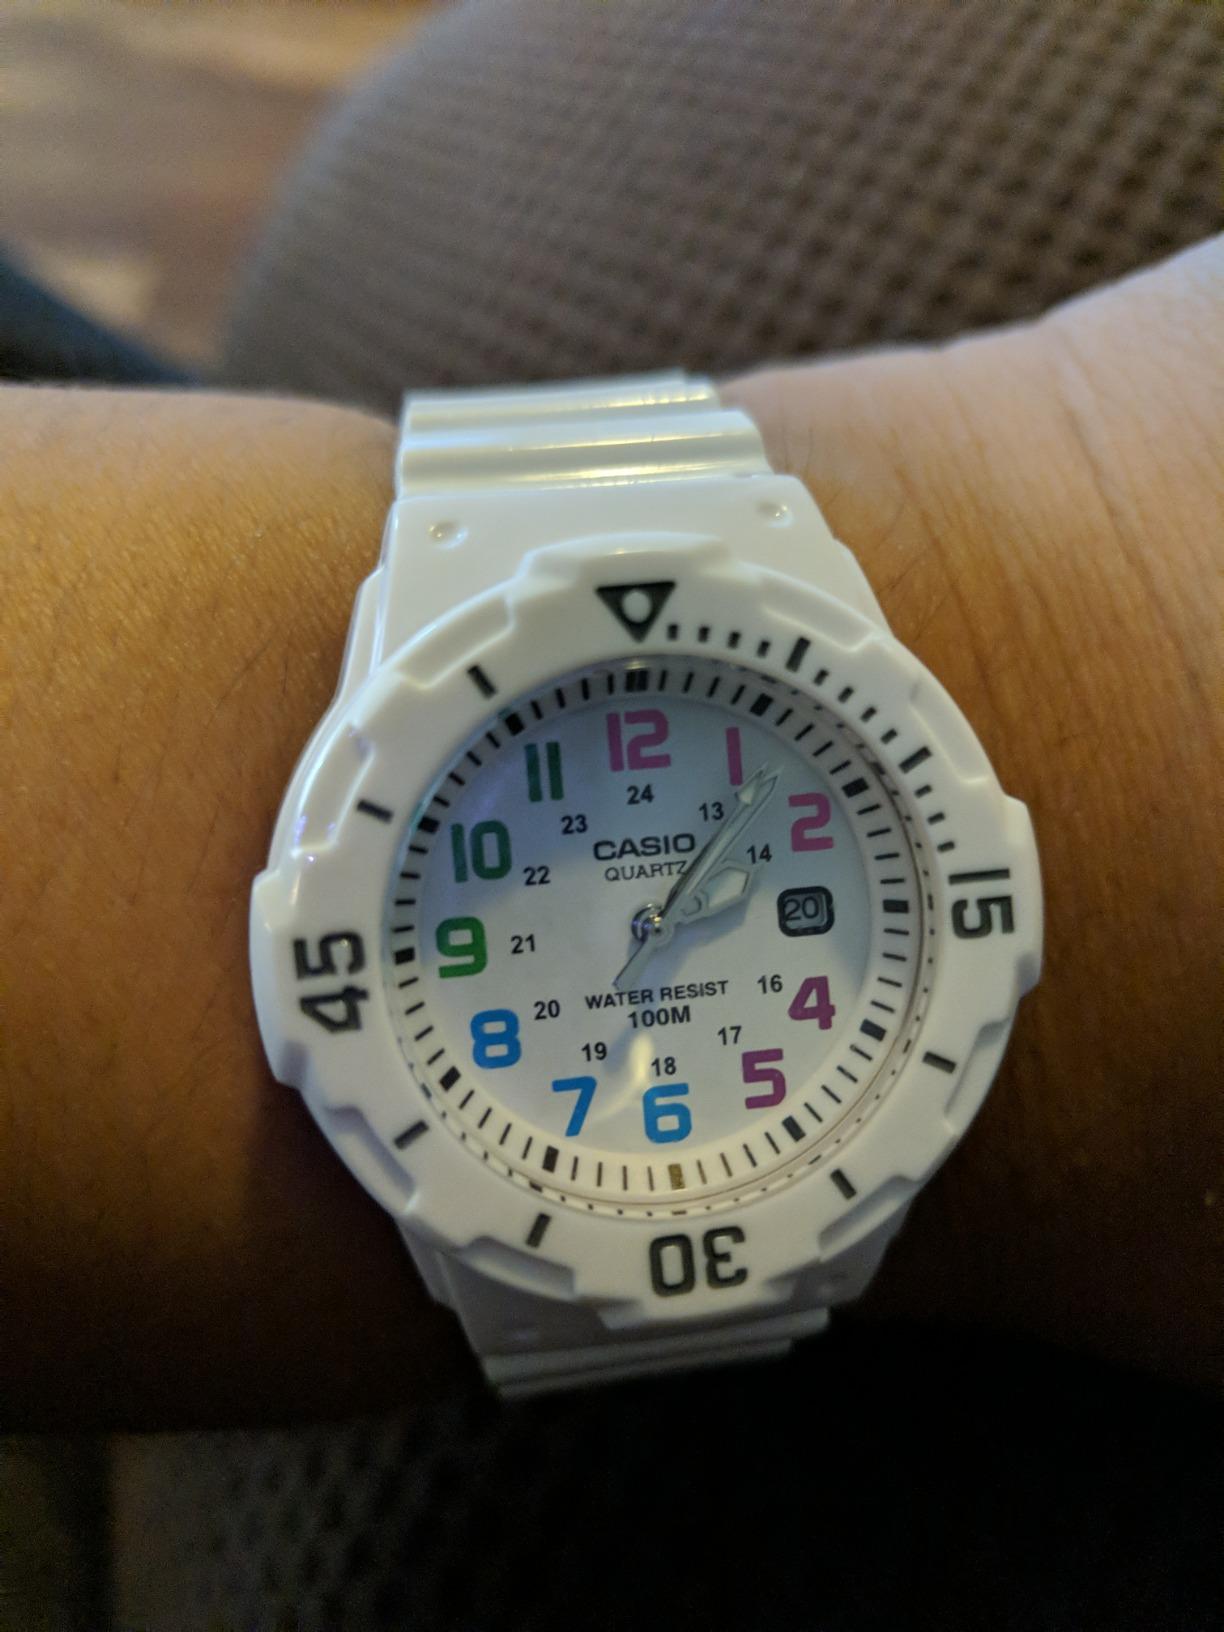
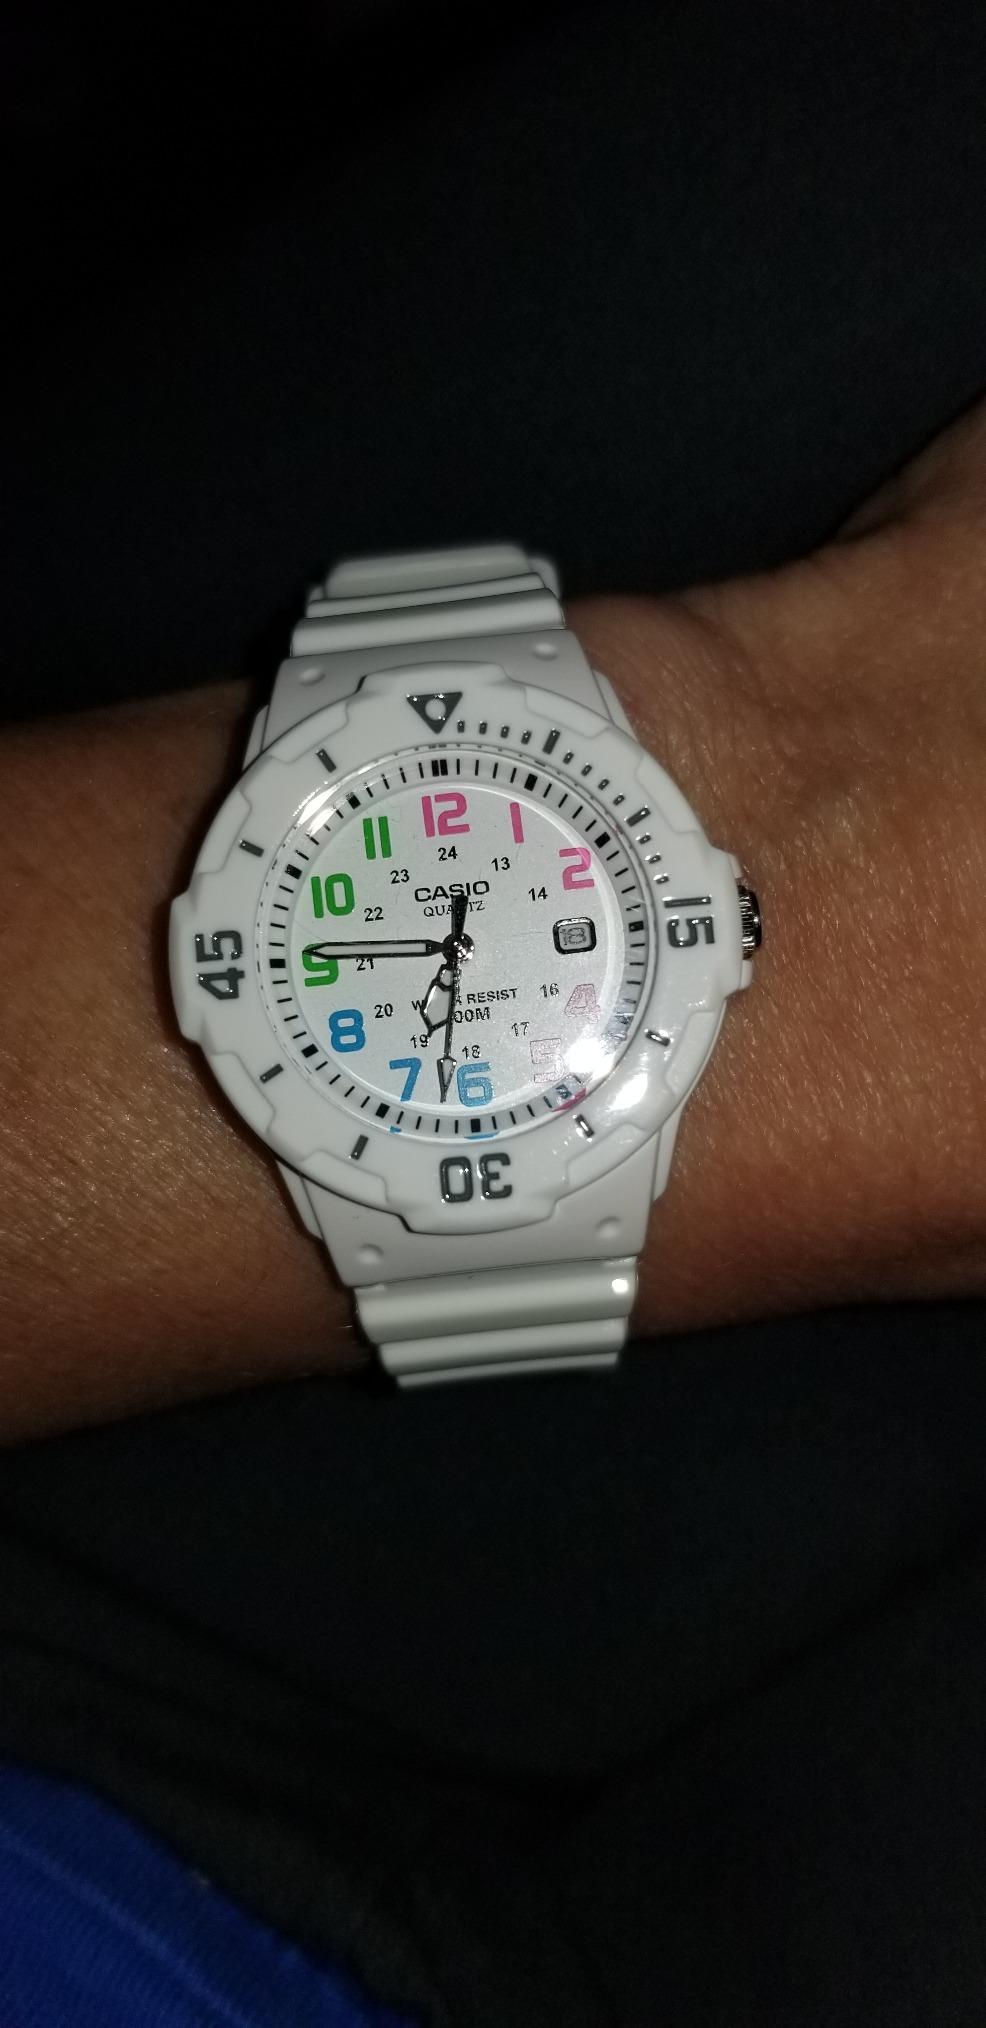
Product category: accessories_watch
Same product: yes